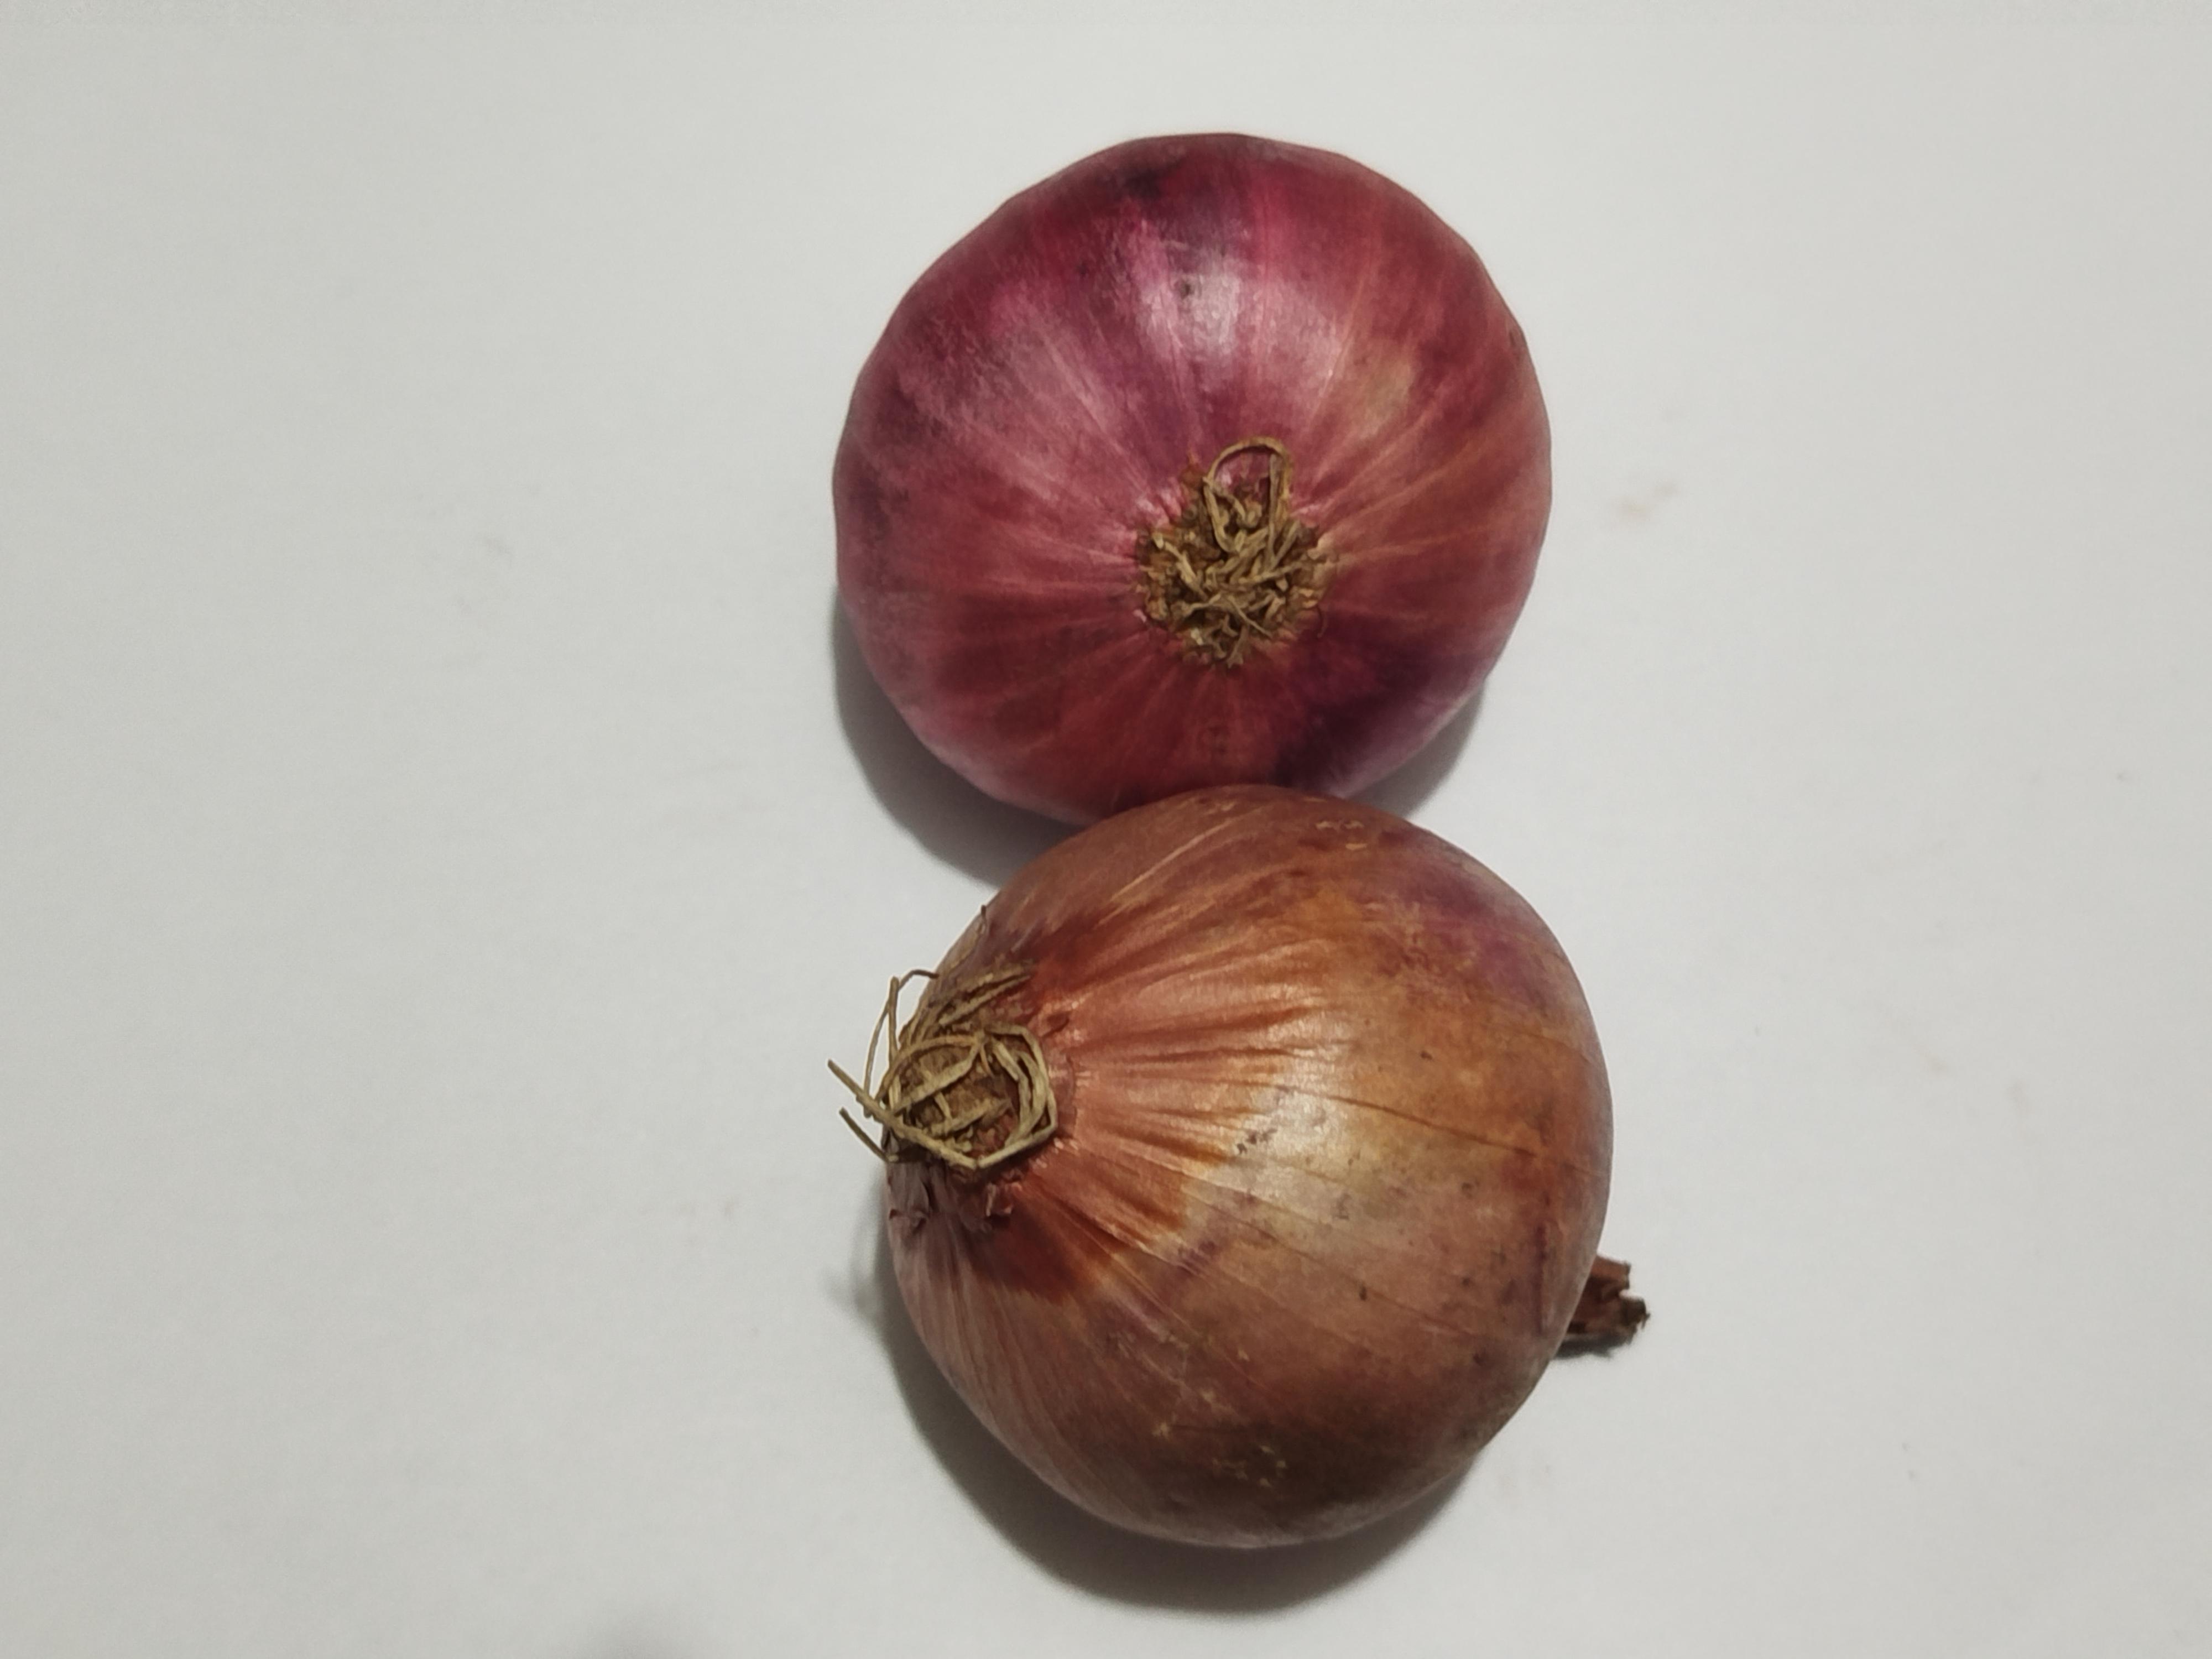
Label: Onion